Led Zeppelin

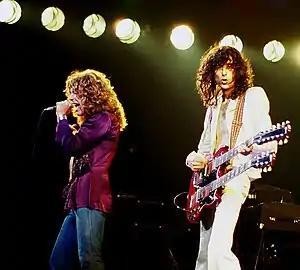
A colour photograph of Robert Plant with microphone and Jimmy Page with a double necked guitar performing on stage.

Following their triumphant Earls Court appearances, Led Zeppelin took a holiday and planned an autumn tour in America, scheduled to open with two outdoor dates in San Francisco. In August 1975, however, Plant and his wife Maureen were involved in a serious car crash while on holiday in Rhodes, Greece. Plant suffered a broken ankle and Maureen was badly injured; a blood transfusion saved her life. Unable to tour, he headed to the Channel Island of Jersey to spend August and September recuperating, with Bonham and Page in tow. The band then reconvened in Malibu, California. During this forced hiatus, much of the material for their next album, "Presence", was written.